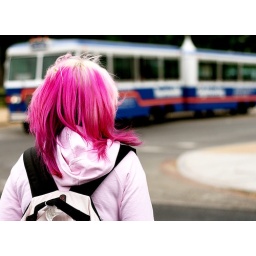
A girl with pink hair walking near the National Mall in Washington, DC.